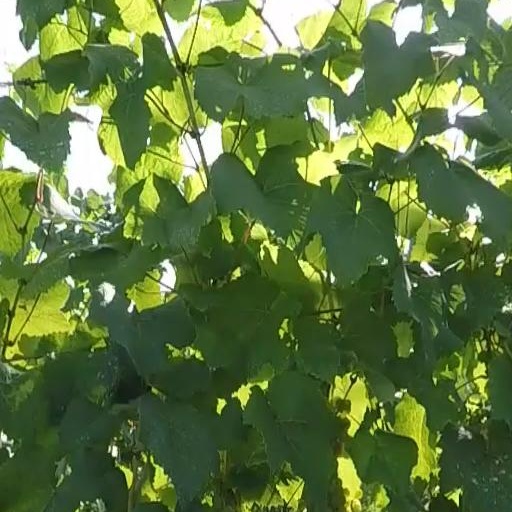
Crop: grape